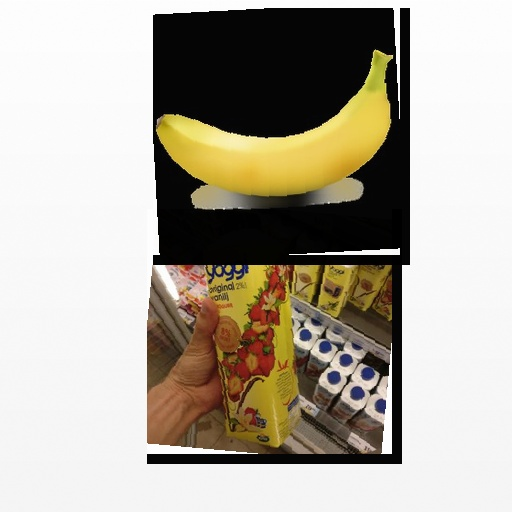
Food items: banana, strawberry_yogurt